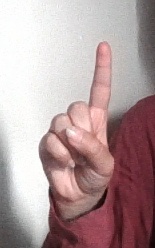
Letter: bb